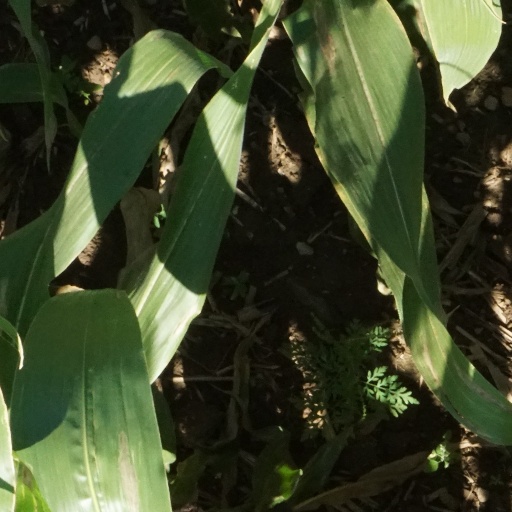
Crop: maize; corn